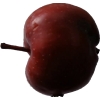
Label: Apple 18